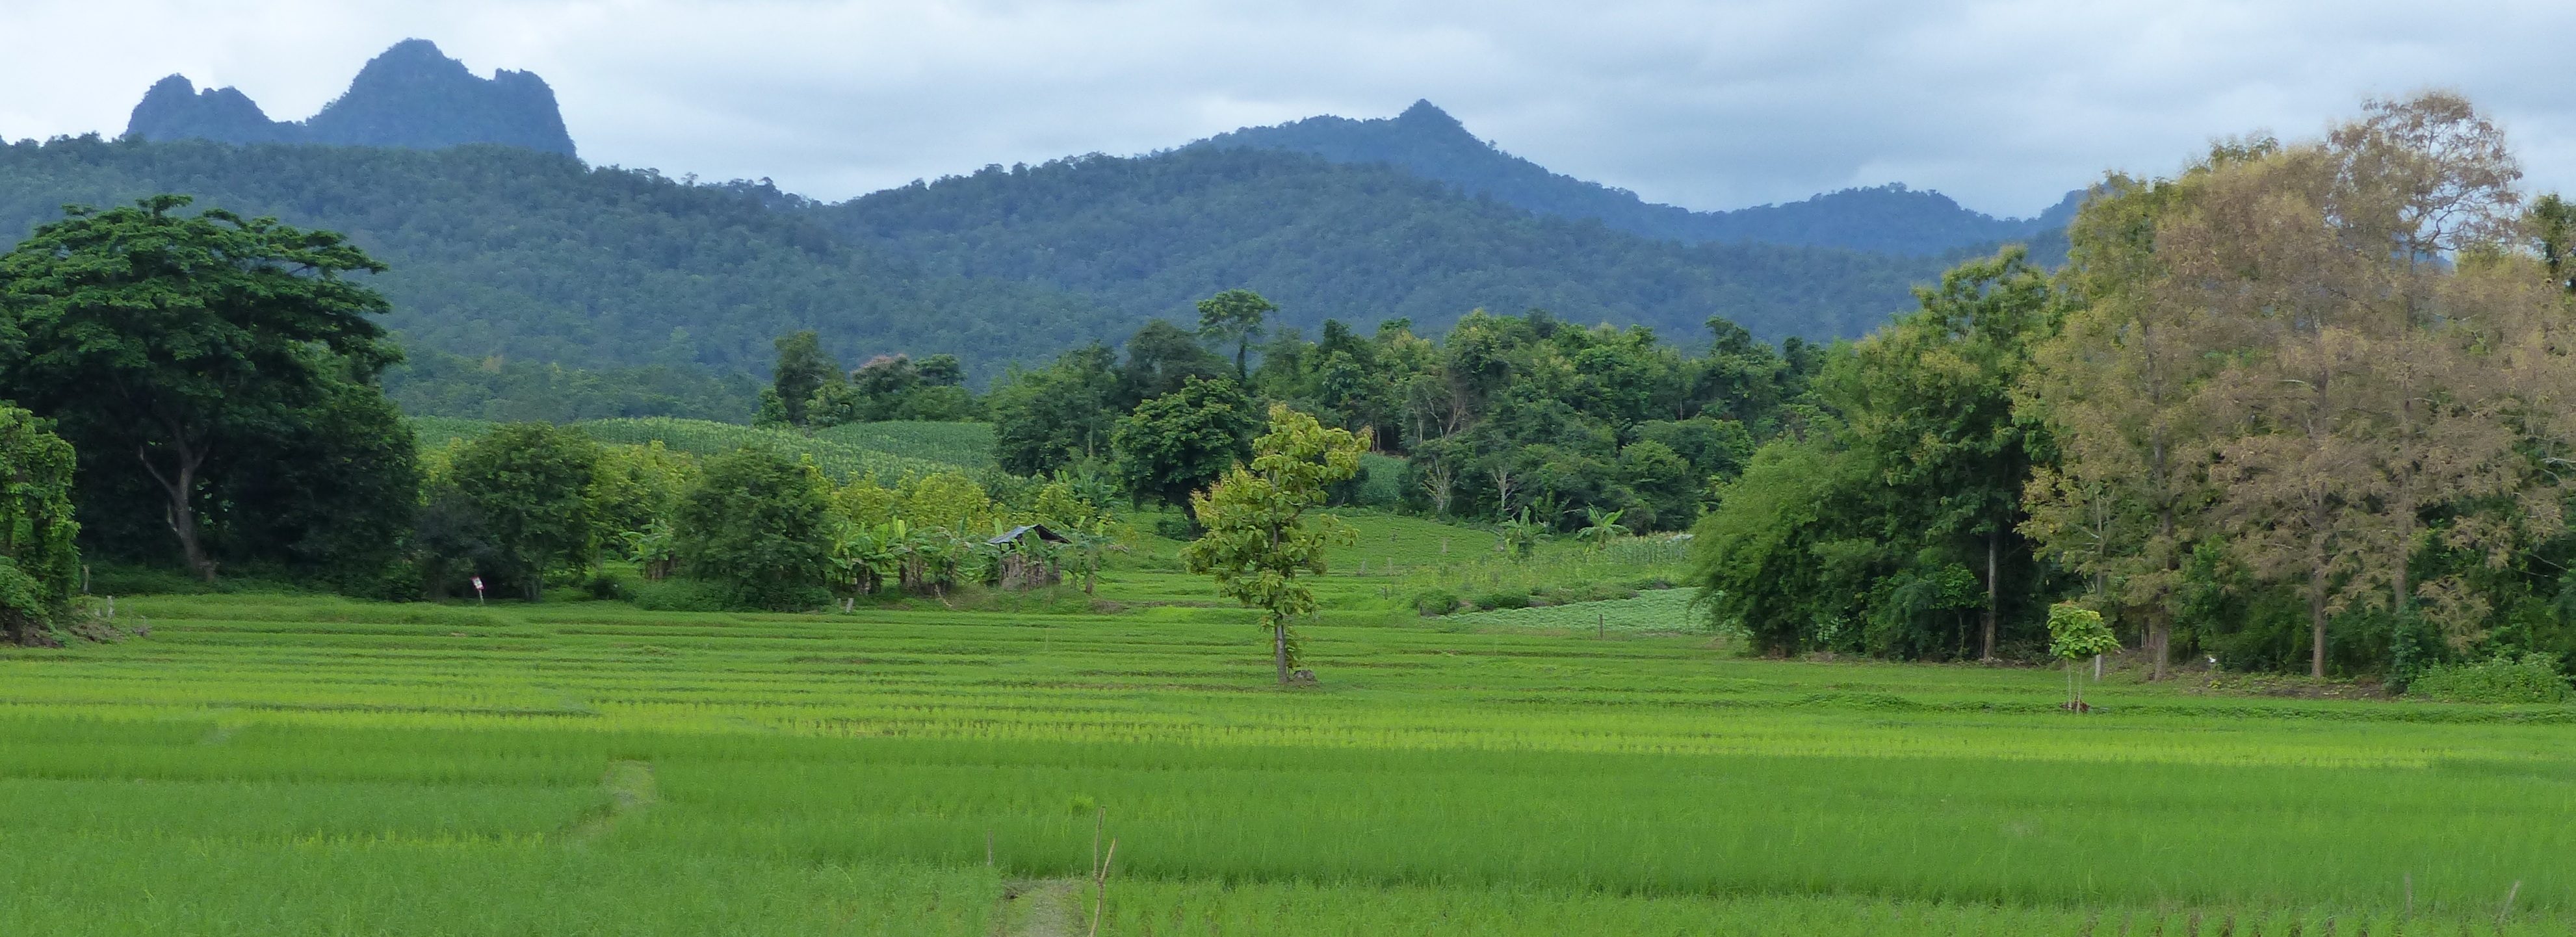
landscape, field, meadow, prairie, hill, valley, mountain range, pasture, agriculture, rice, plain, thailand, golf course, grassland, plantation, plateau, ecosystem, rural area, paddy field, geographical feature, mountainous landforms, sport venue, land lot